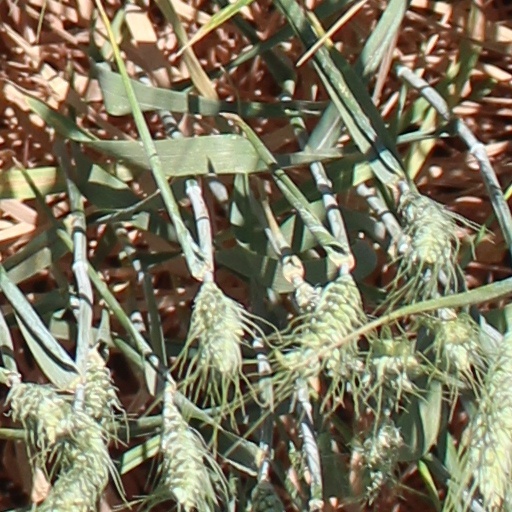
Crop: wheat